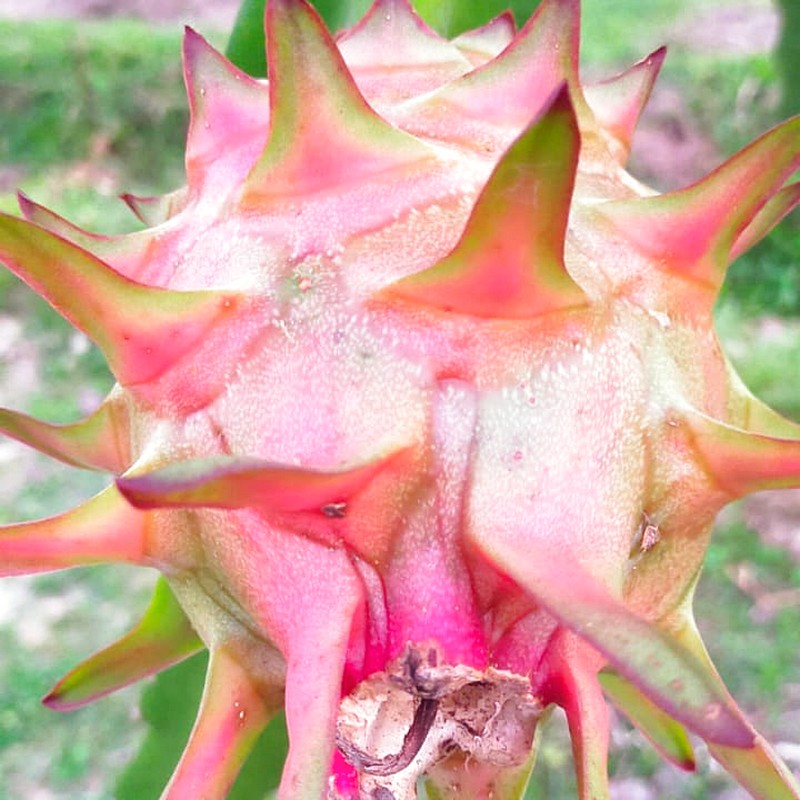
Label: Mature Dragon Fruit